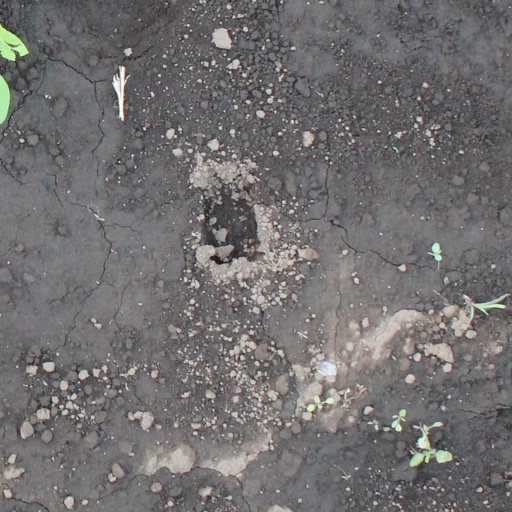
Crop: soybean